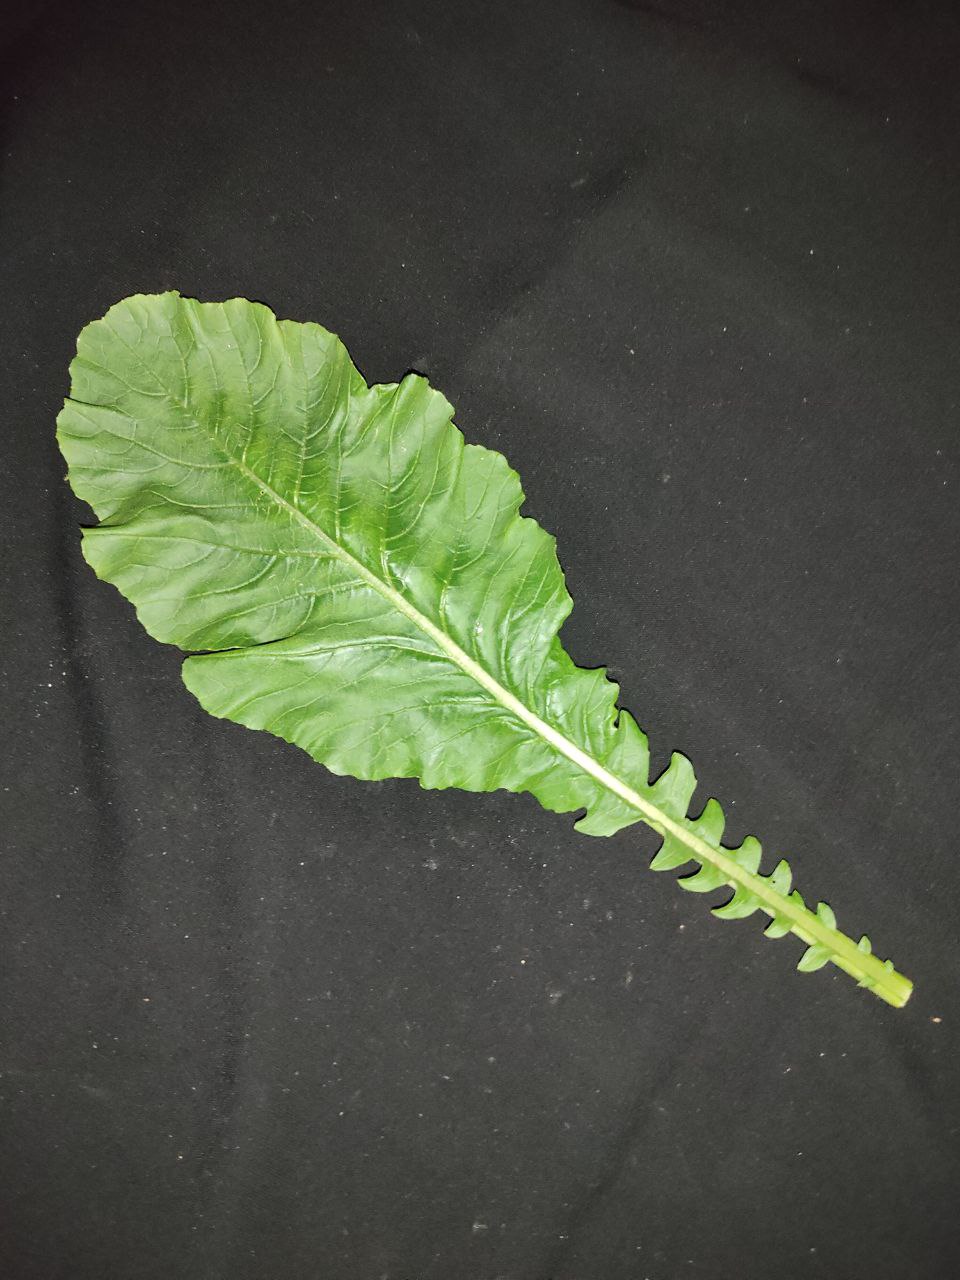
Label: Fresh leaf